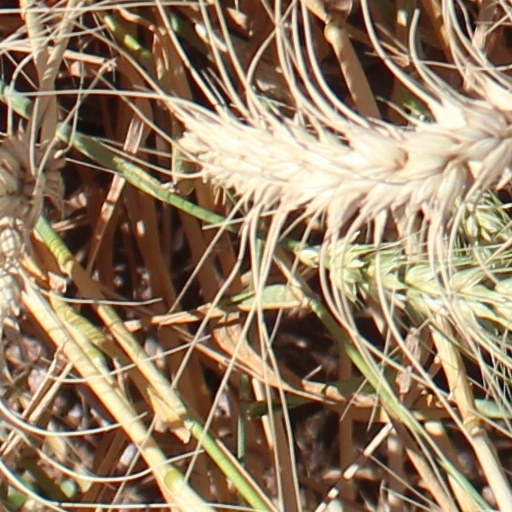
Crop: wheat